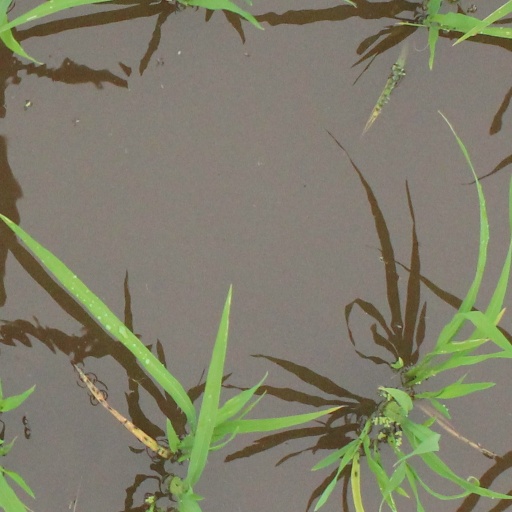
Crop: rice